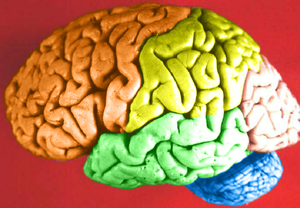
L'expansion corticale désigne le phénomène par lequel le cortex cérébral a augmenté sa surface au cours de l'encéphalisation, c'est-à-dire au cours de l'augmentation du volume global du cerveau observée dans plusieurs taxons animaux, dont la lignée humaine. Cette expansion corticale s'est accompagné d'une gyrification, c'est-à-dire d'un repliement du cortex permettant à une plus grande surface de tenir le volume de l'encéphale et qui donne lieu à l'apparition de sillons et circonvolutions, particulièrement visibles à la surface d'un cerveau humain normal.